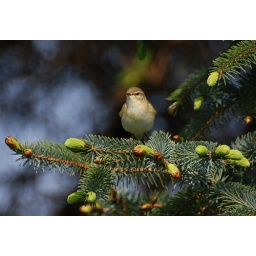
A Willow Warbler sits in a pine tree at Ullapool, Scotland, in May 2008.